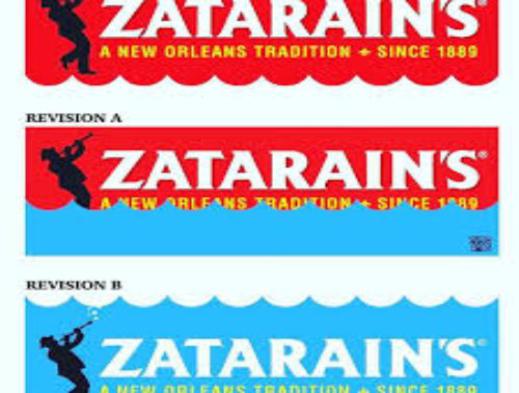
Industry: Food